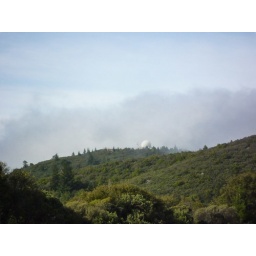
so this is where that white ball resides when it's not killing 2 in the prisoner